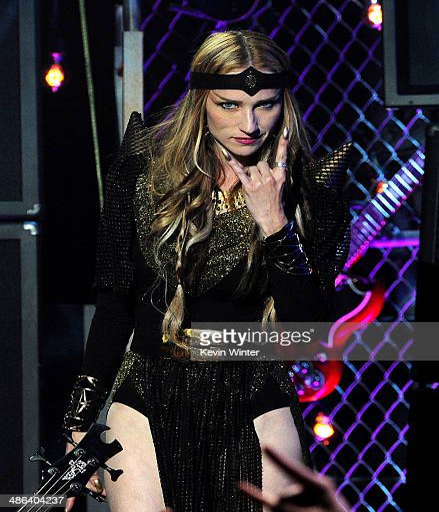
musical artist speaks onstage at awards